Steve Zahn

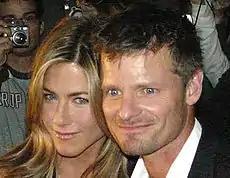
Zahn with Jennifer Aniston at the premiere of their 2008 movie "Management"

He attended Gustavus Adolphus College for one semester, but dropped out after seeing the original West End production of Victor Hugo's "Les Misérables". Zahn later enrolled in the Institute for Advanced Theater Training at Harvard University, earning a Master of Fine Arts.